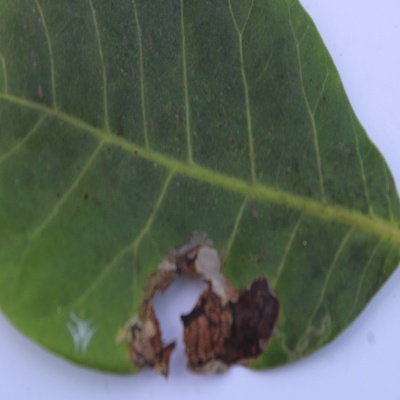
Crop: Cashew
Condition: leaf miner